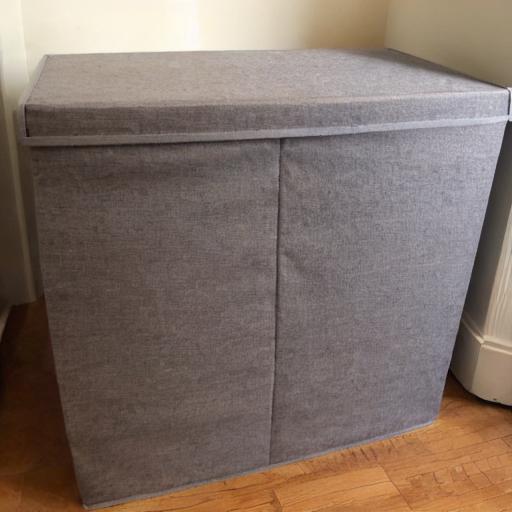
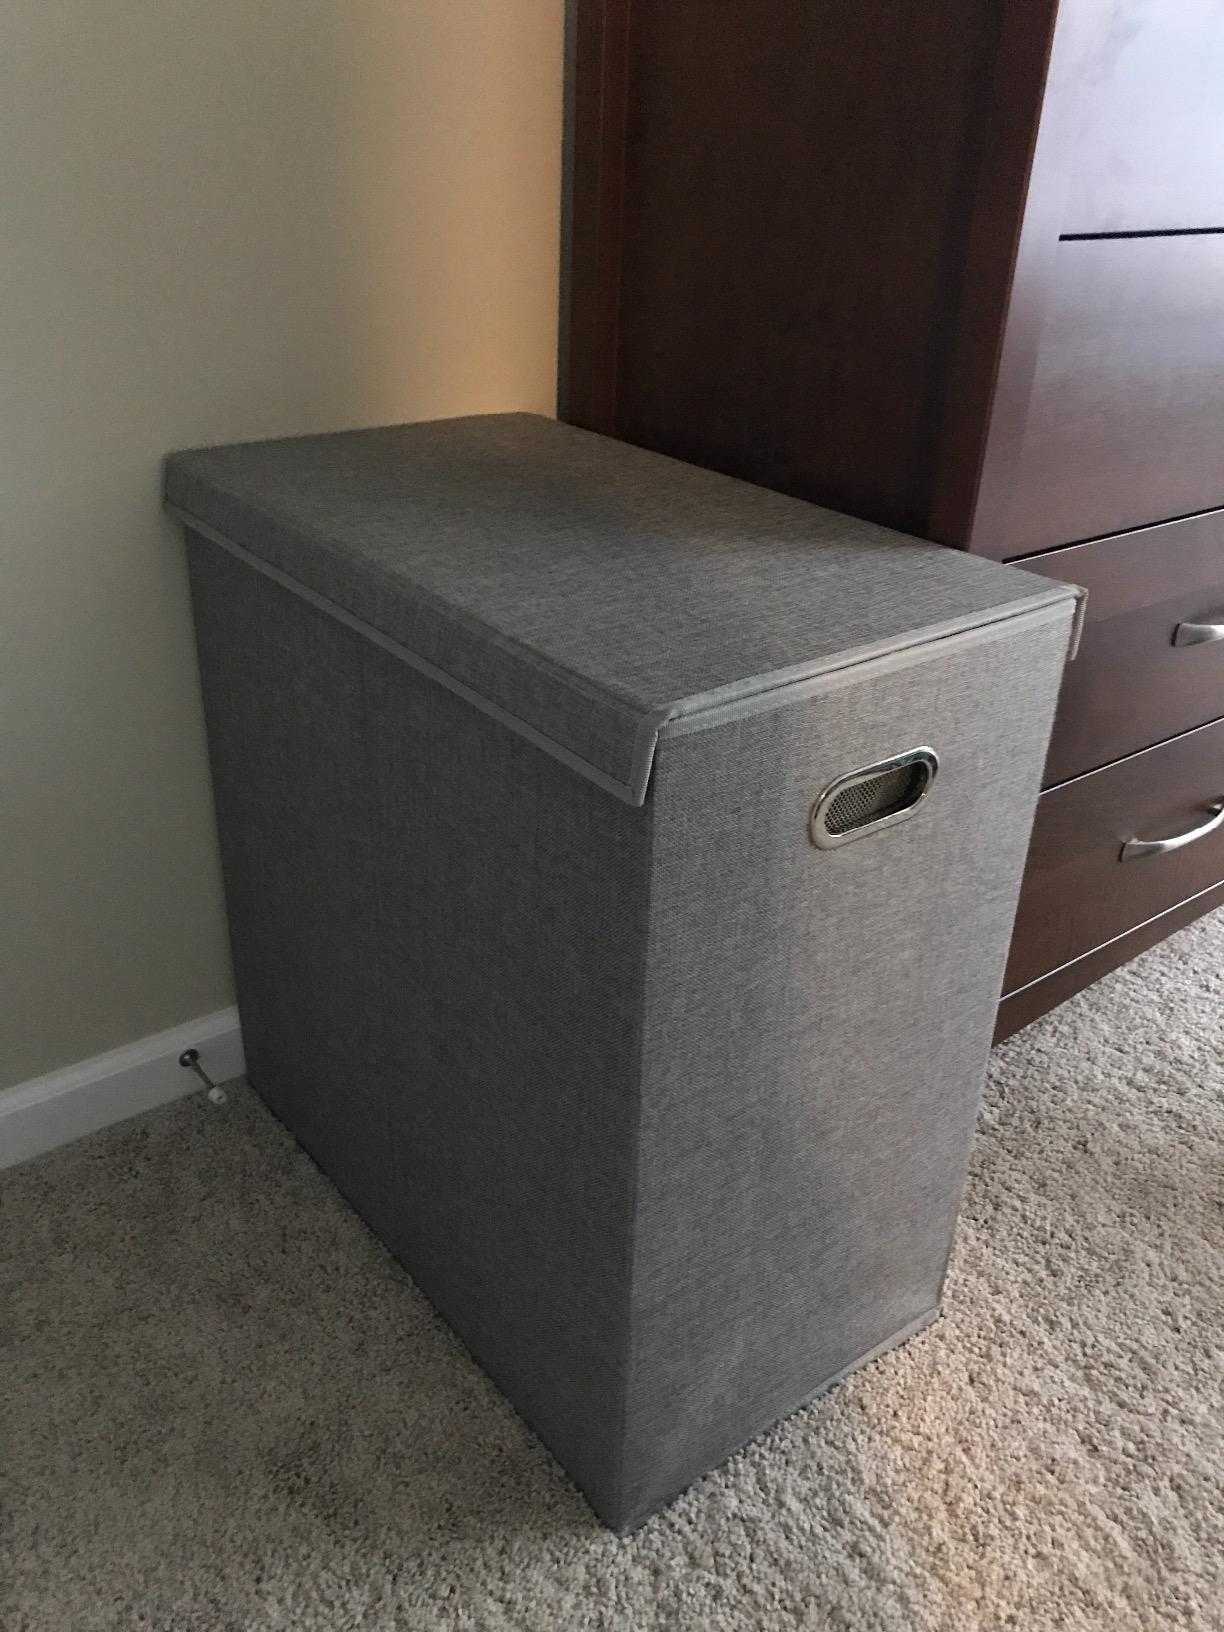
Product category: items_hamper
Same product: no